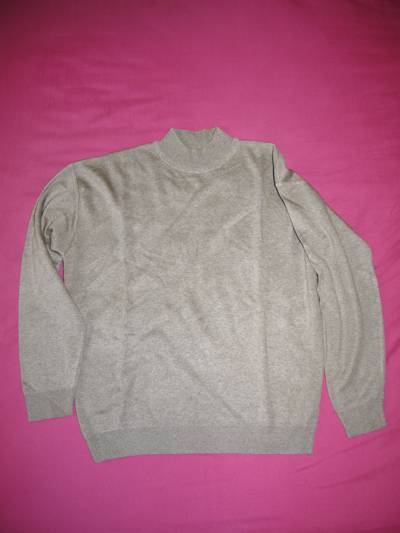
Waste category: clothes